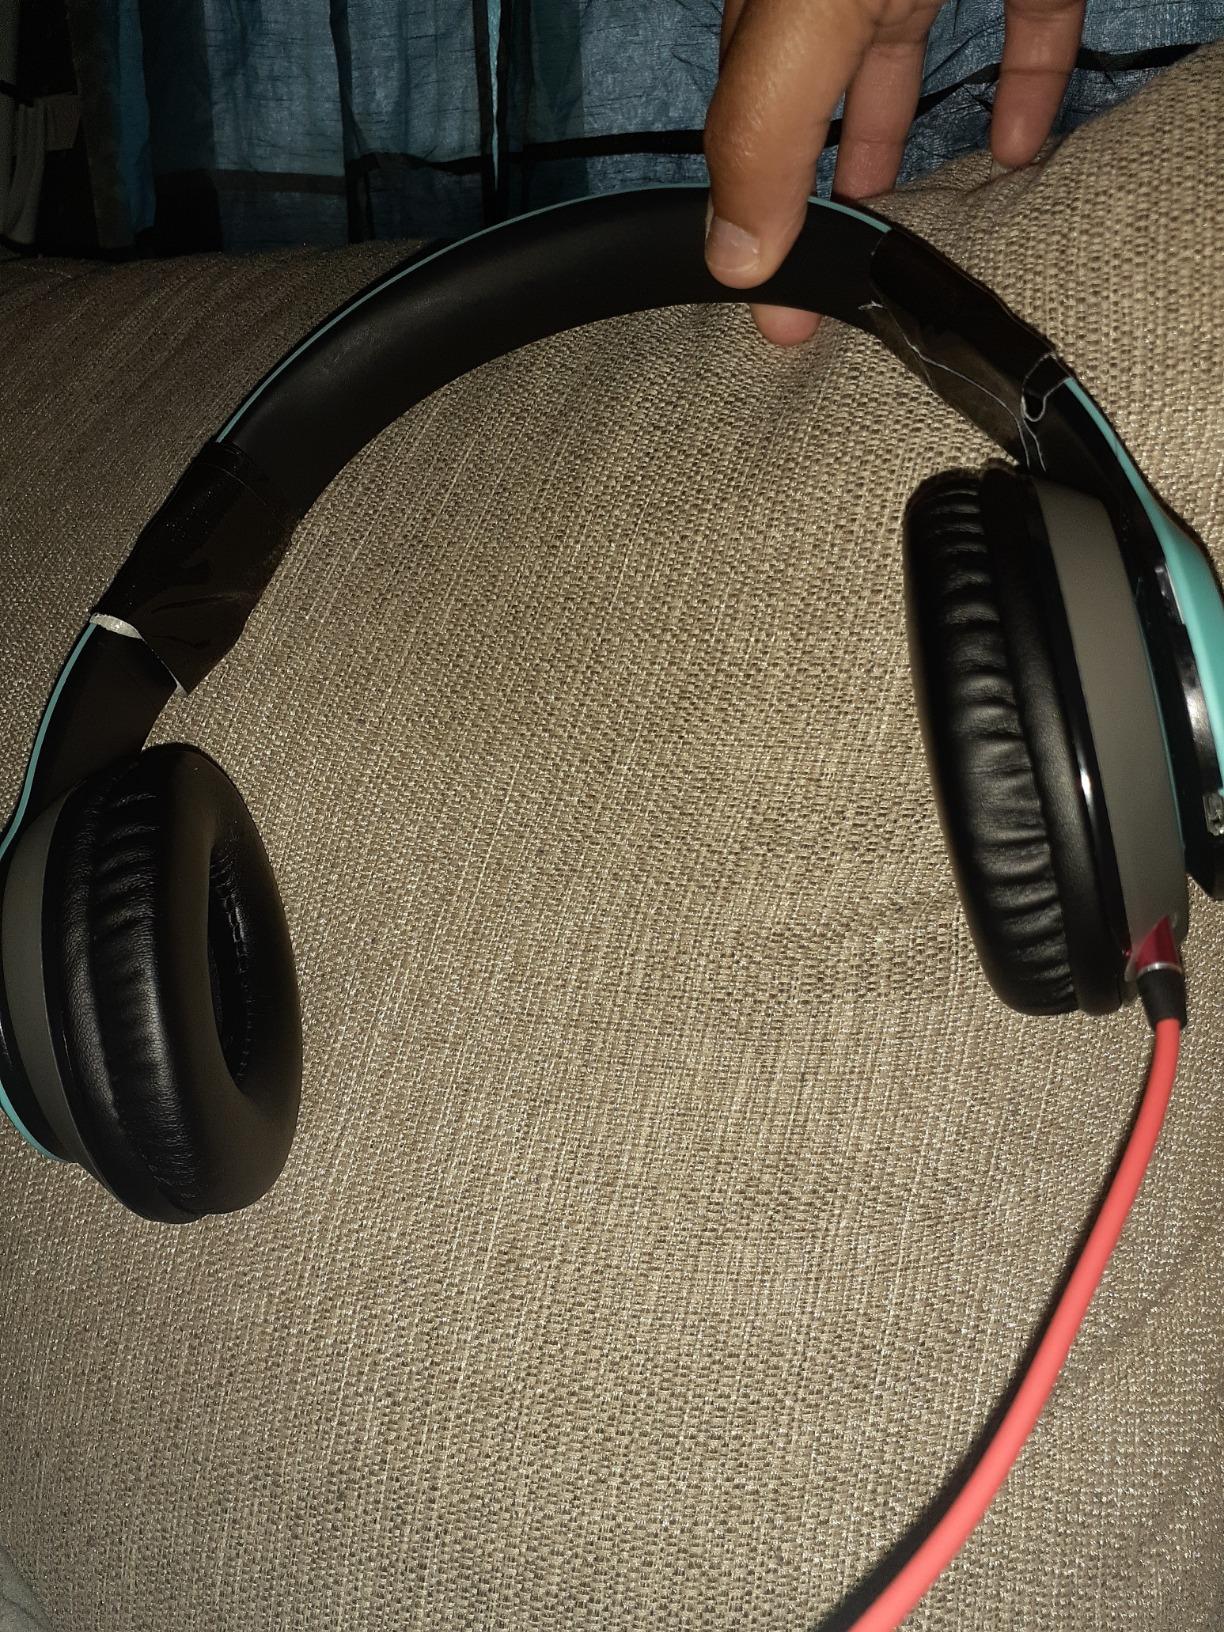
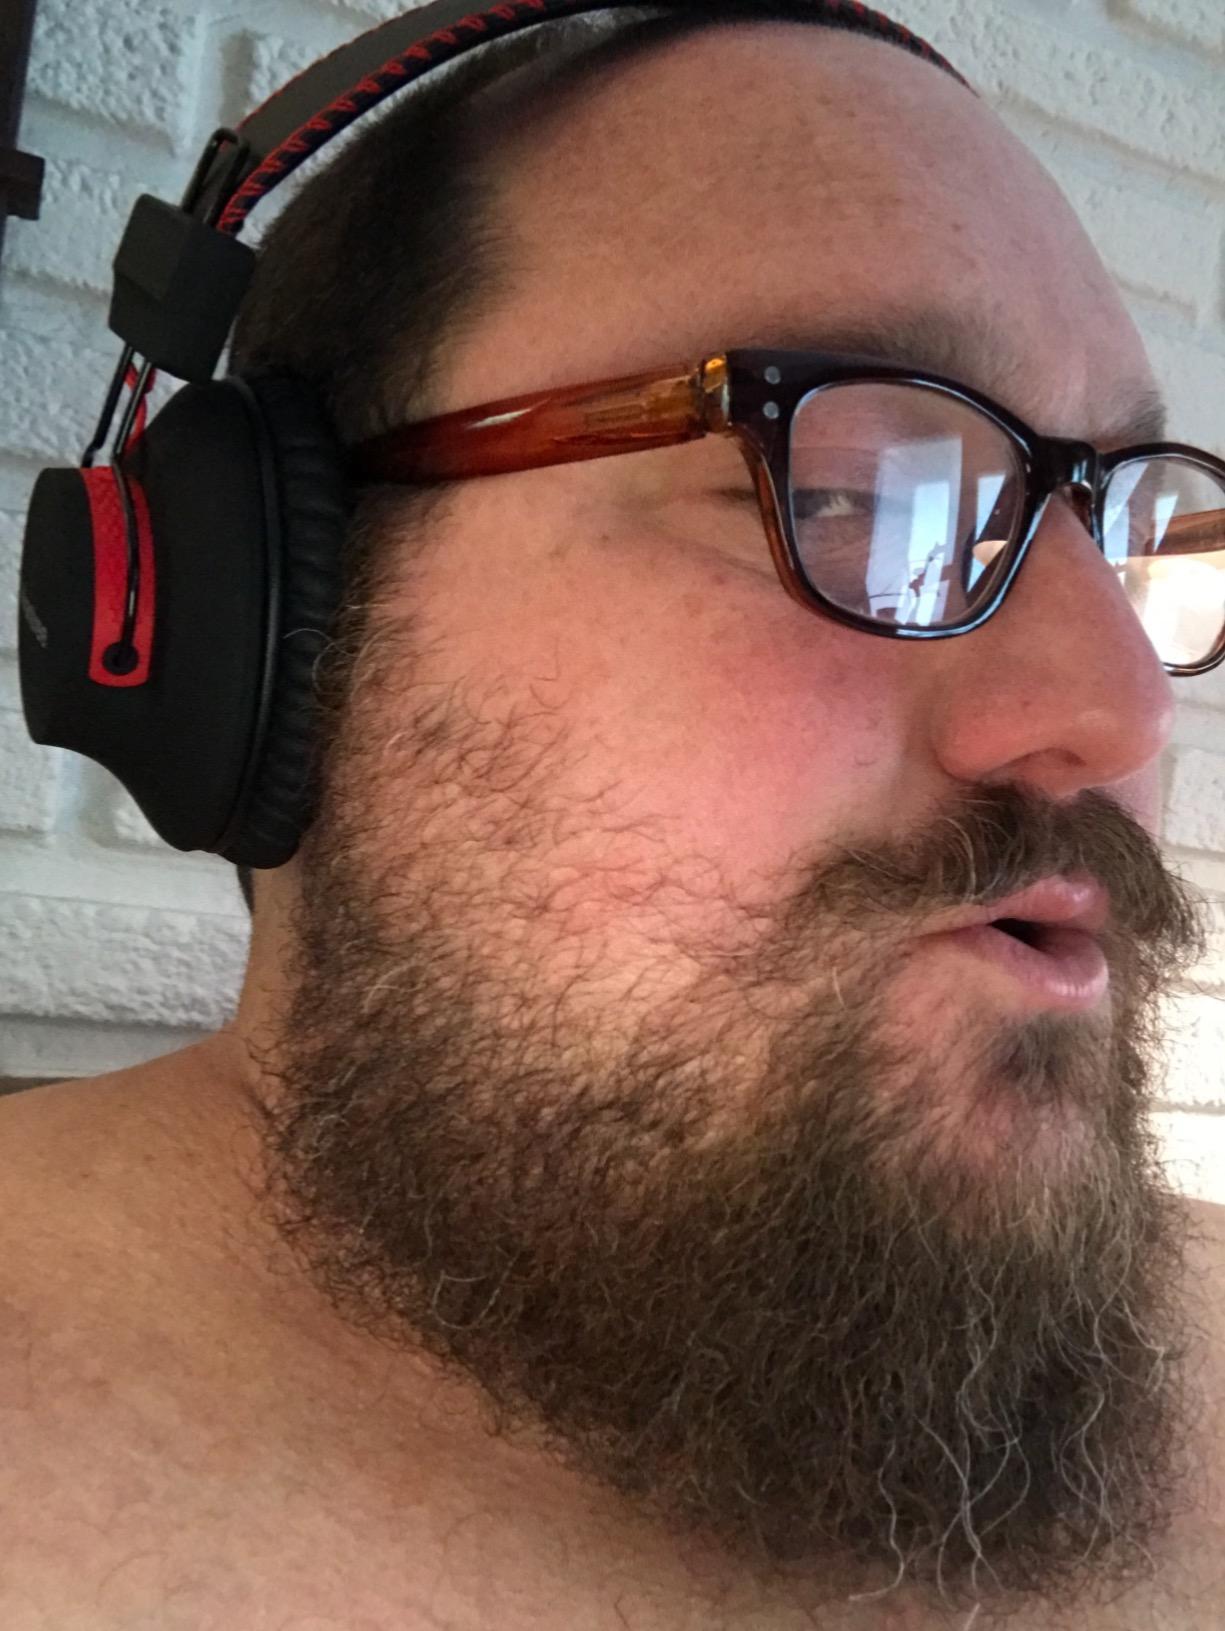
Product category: headphones
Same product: no